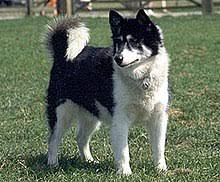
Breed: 232-n000083-Eskimo_dog